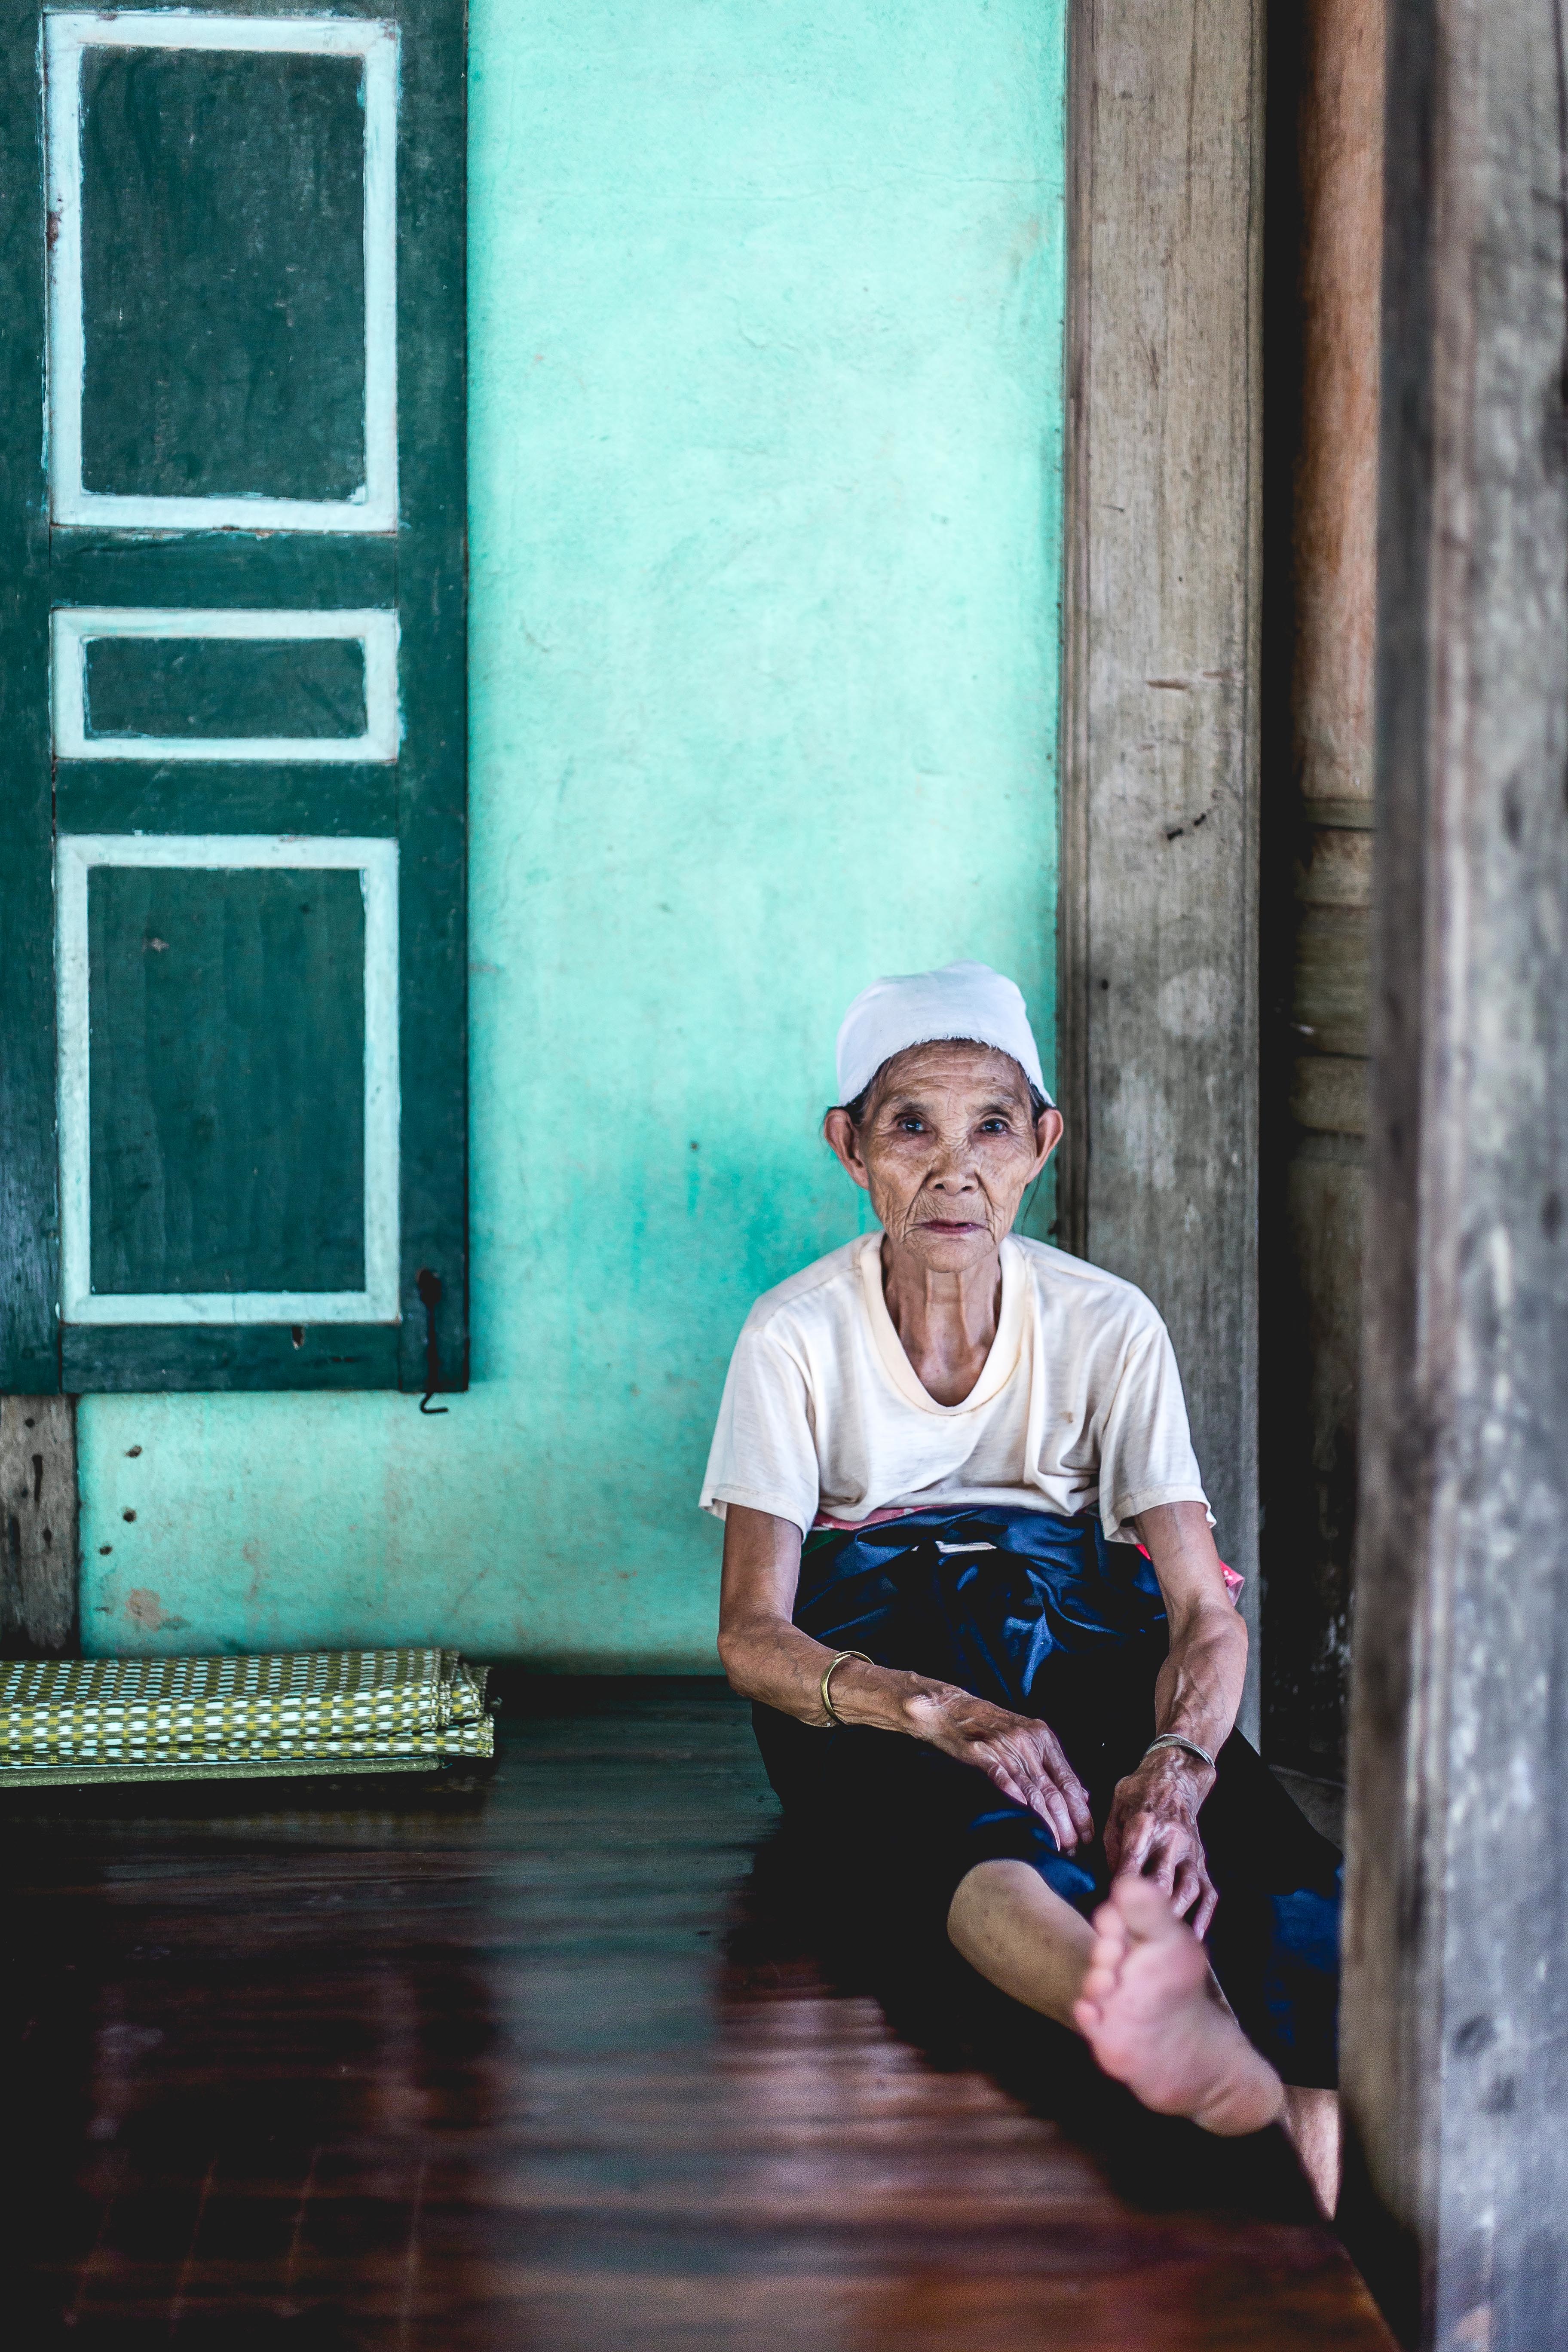
man, person, woman, old, female, portrait, color, blue, lady, photograph, image, human positions